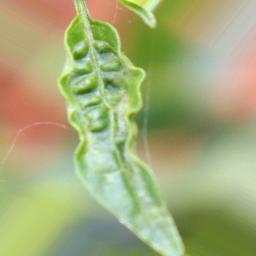
Label: mites_and_trips